Devin Battley

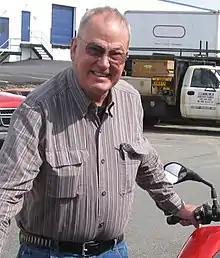
Devin Battley at his motorcycle dealership in 2013

Devin Battley (born August 31, 1950, in Arlington, Virginia) is an American businessman known for his involvement with motorcycles as a racer and as a dealer. From an early age, Battley enjoyed racing motorcycles and participated in many national championships. He helped to orchestrate Harley-Davidson's interest in Buell motorcycles, and he sold motorcycles to King Hussein of Jordan and Mike Tyson. In early 2022, Battley announced that he would run for County Executive of Montgomery County, Maryland.